Bibhas Roy Chowdhury

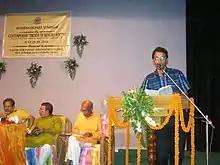
Roy Chowdhury at a seminar in 2013, second from left right, beside poet Subodh Sarkar .

The Ethos Literary Journal says (ELJ, Issue I, 9 June 2018), "Roy Chowdhury's unique and powerful voice lingers long after it stops. It's soft, warm and soulful. He writes, like he always does, either from epiphany or from peak-experience, so his every poem becomes real and living. Bibhas Roy Chowdhury creates magic reality out of the stark realities. He is the master of the craft."